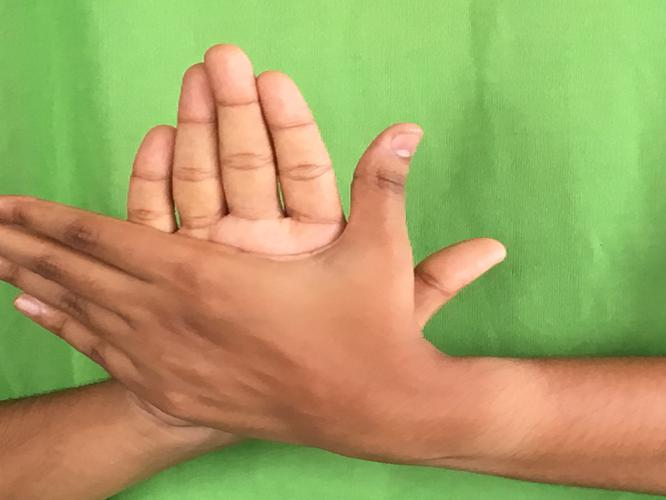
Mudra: Chakra
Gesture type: double_hand